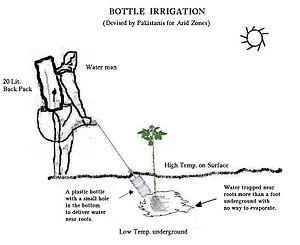
La micro-irrigation est une méthode d'irrigation utilisée en zone aride car elle réduit au maximum l'utilisation de l'eau et de l'engrais.